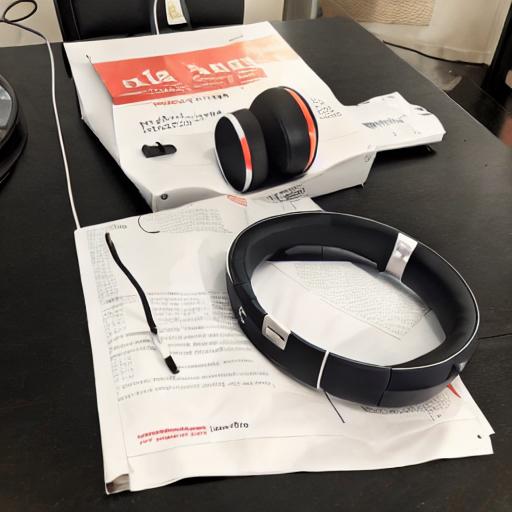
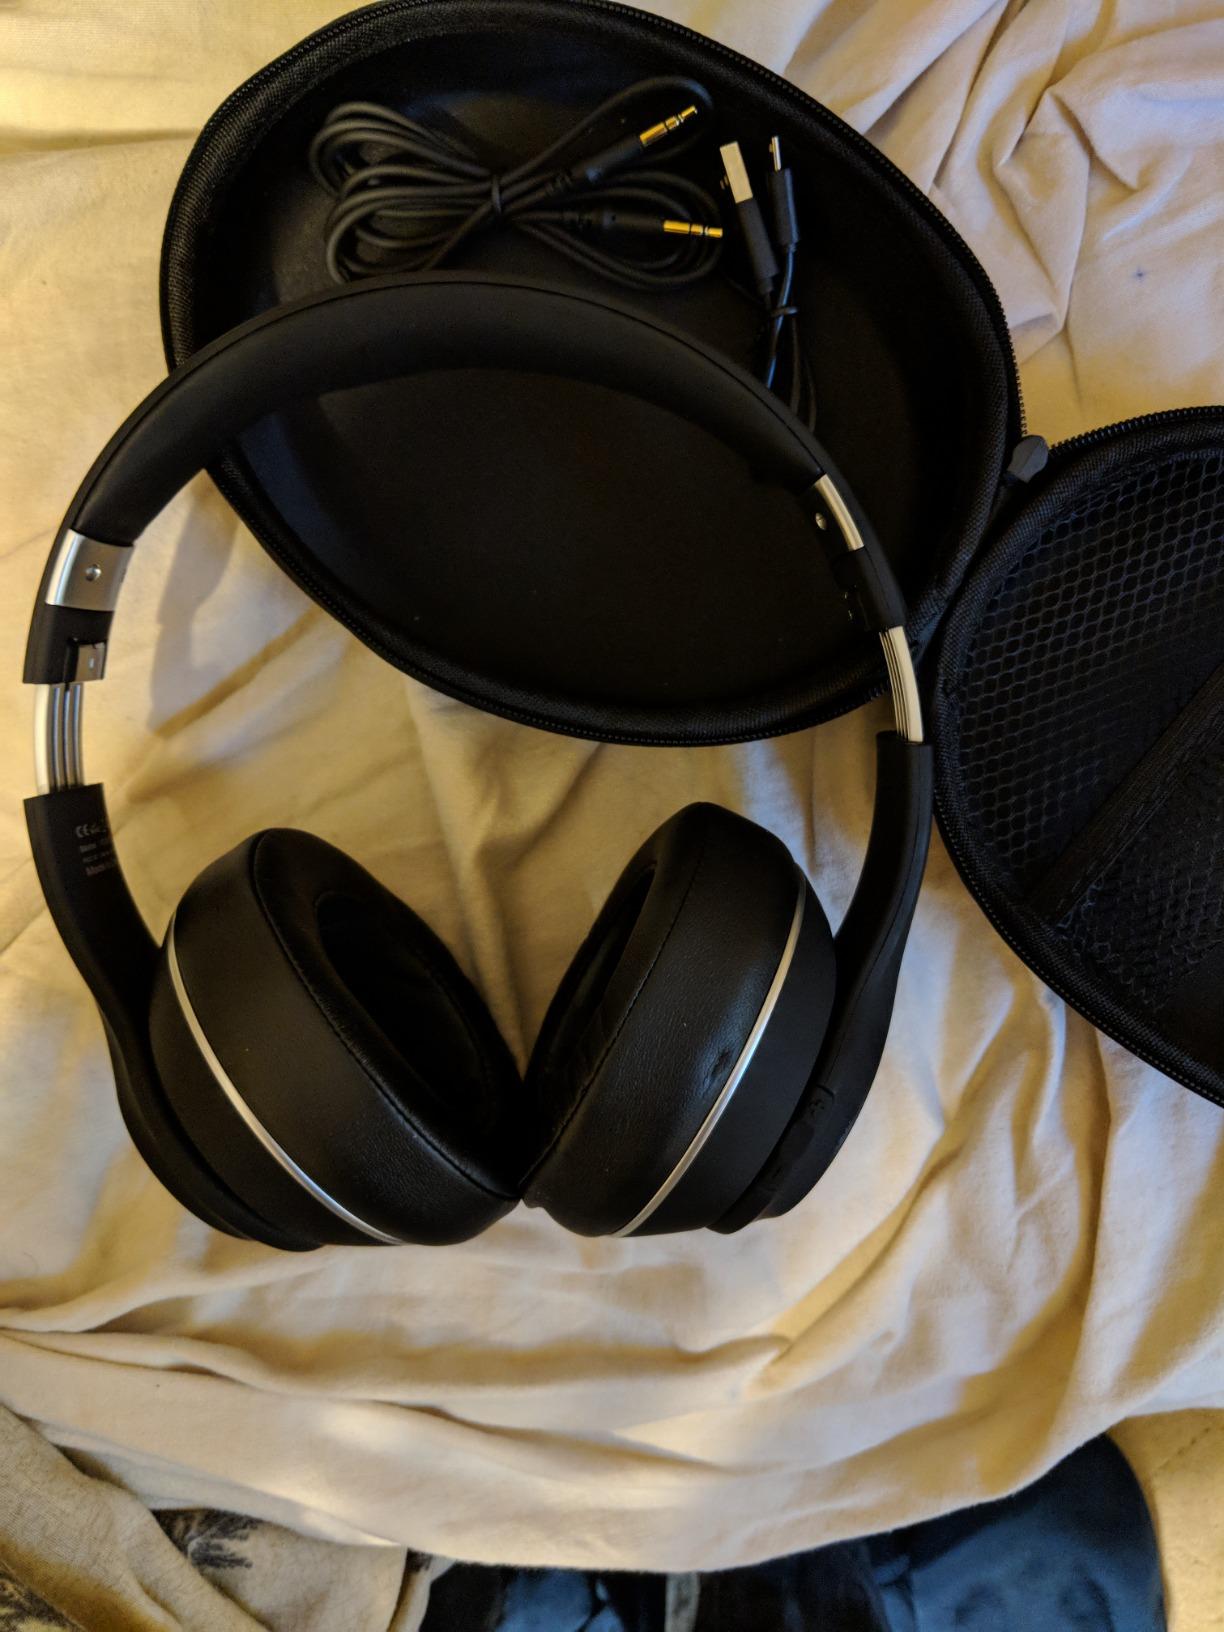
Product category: headphones
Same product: no